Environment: real
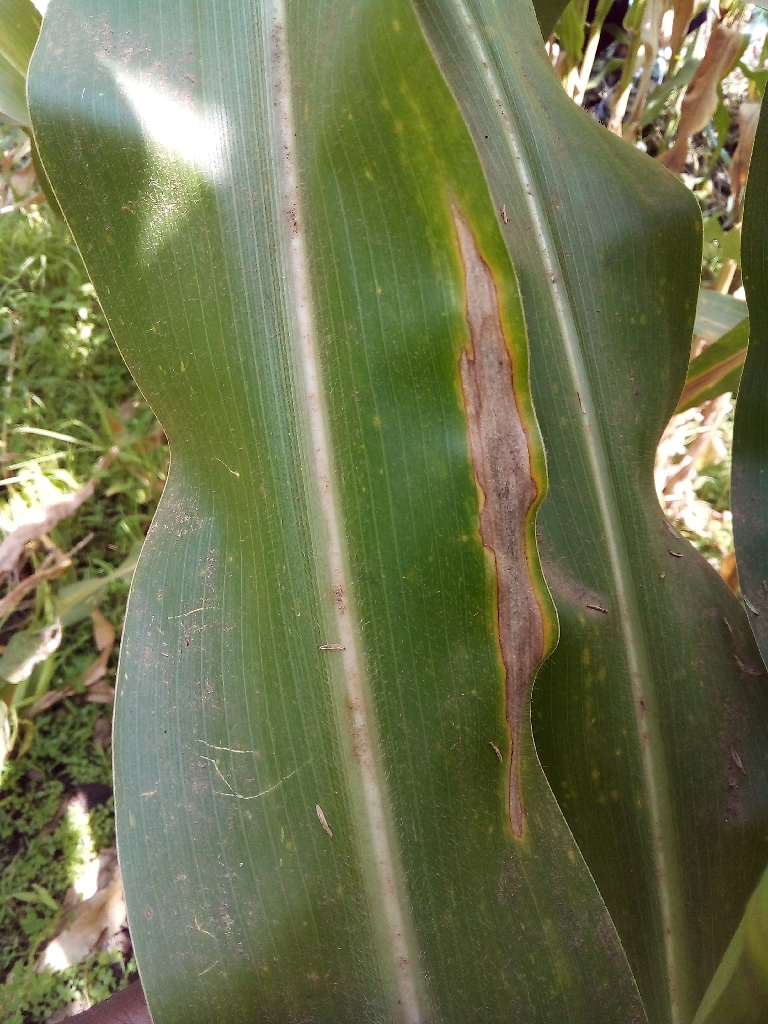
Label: northern_corn_leaf_blight